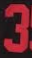
Number: 3